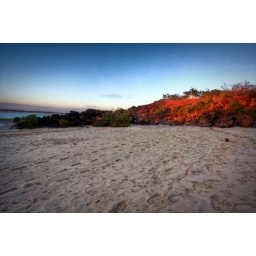
The vibrance of the red rocks comes to life as it is caught by the morning sun